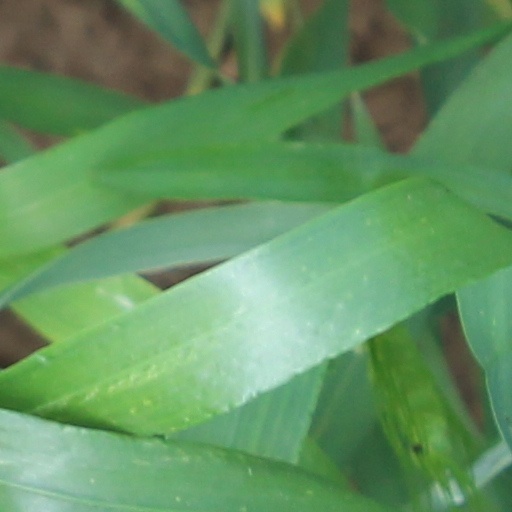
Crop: wheat